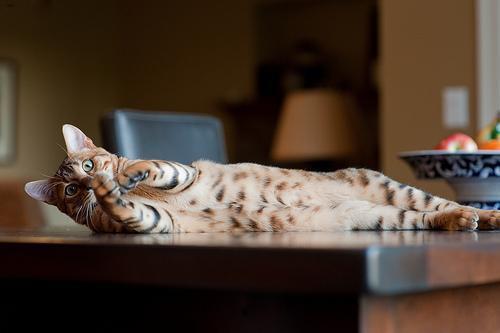
Bengal